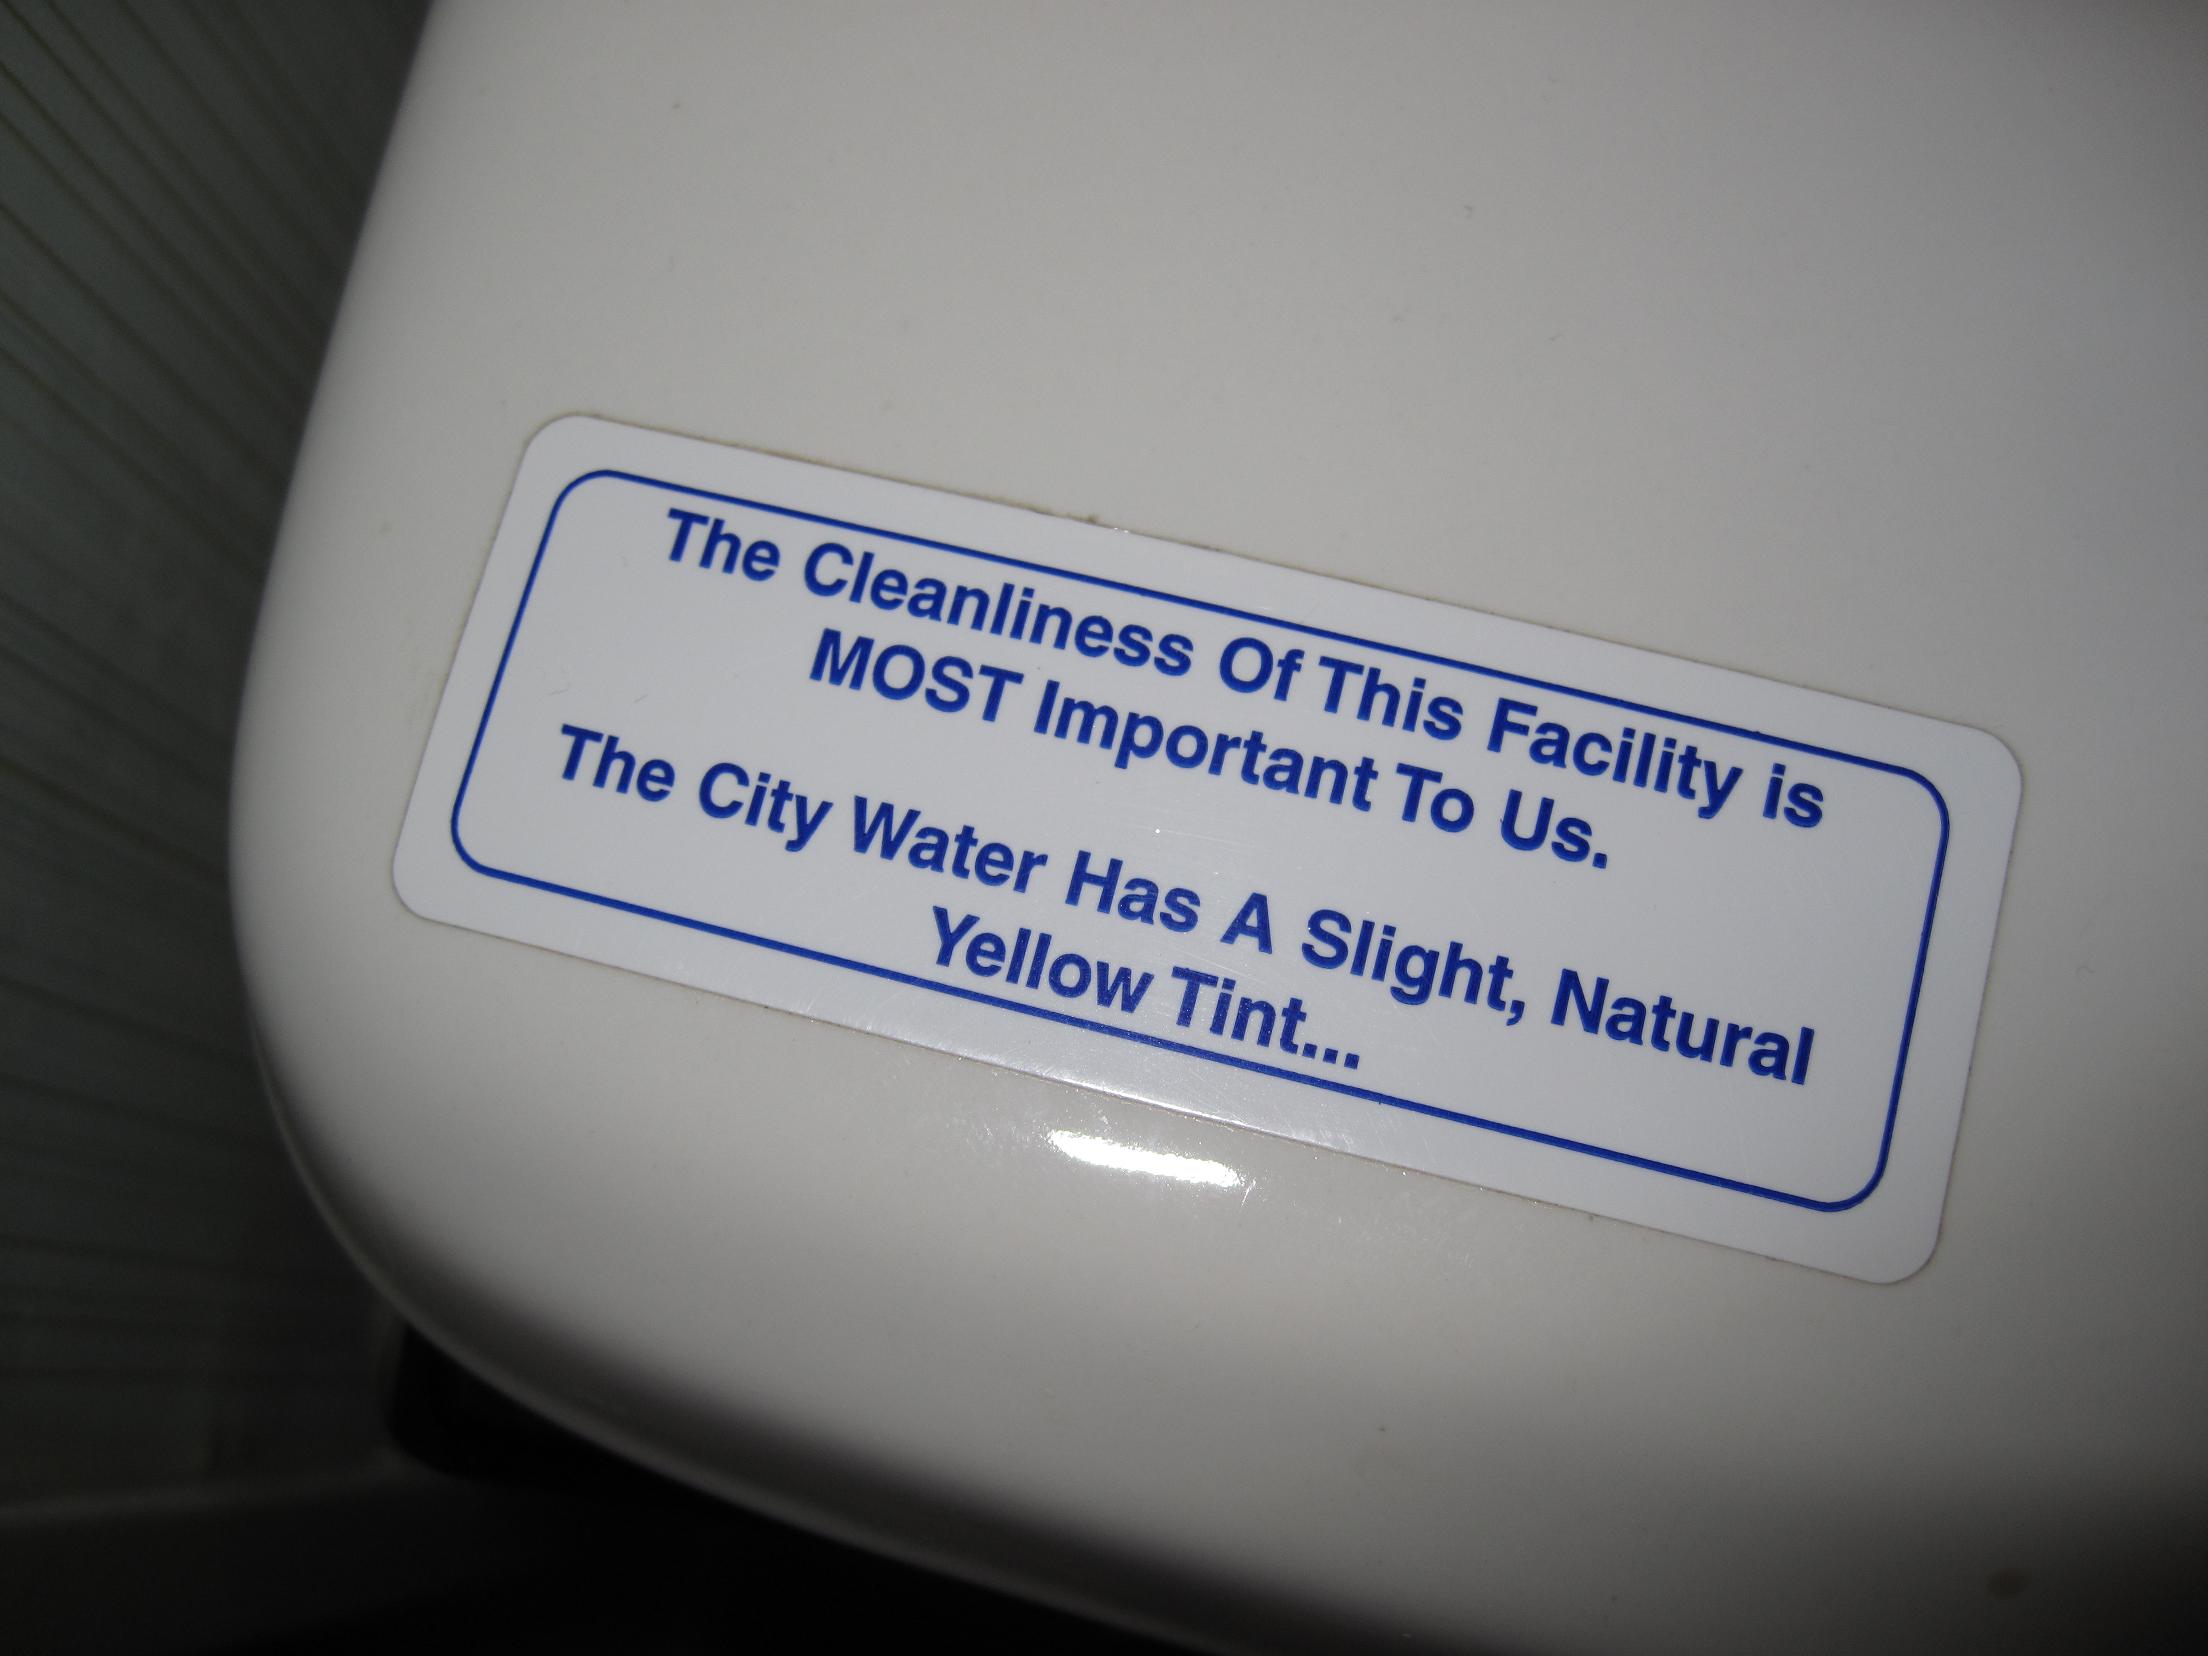
water, technology, sign, yellow, label, brand, product, 2009365